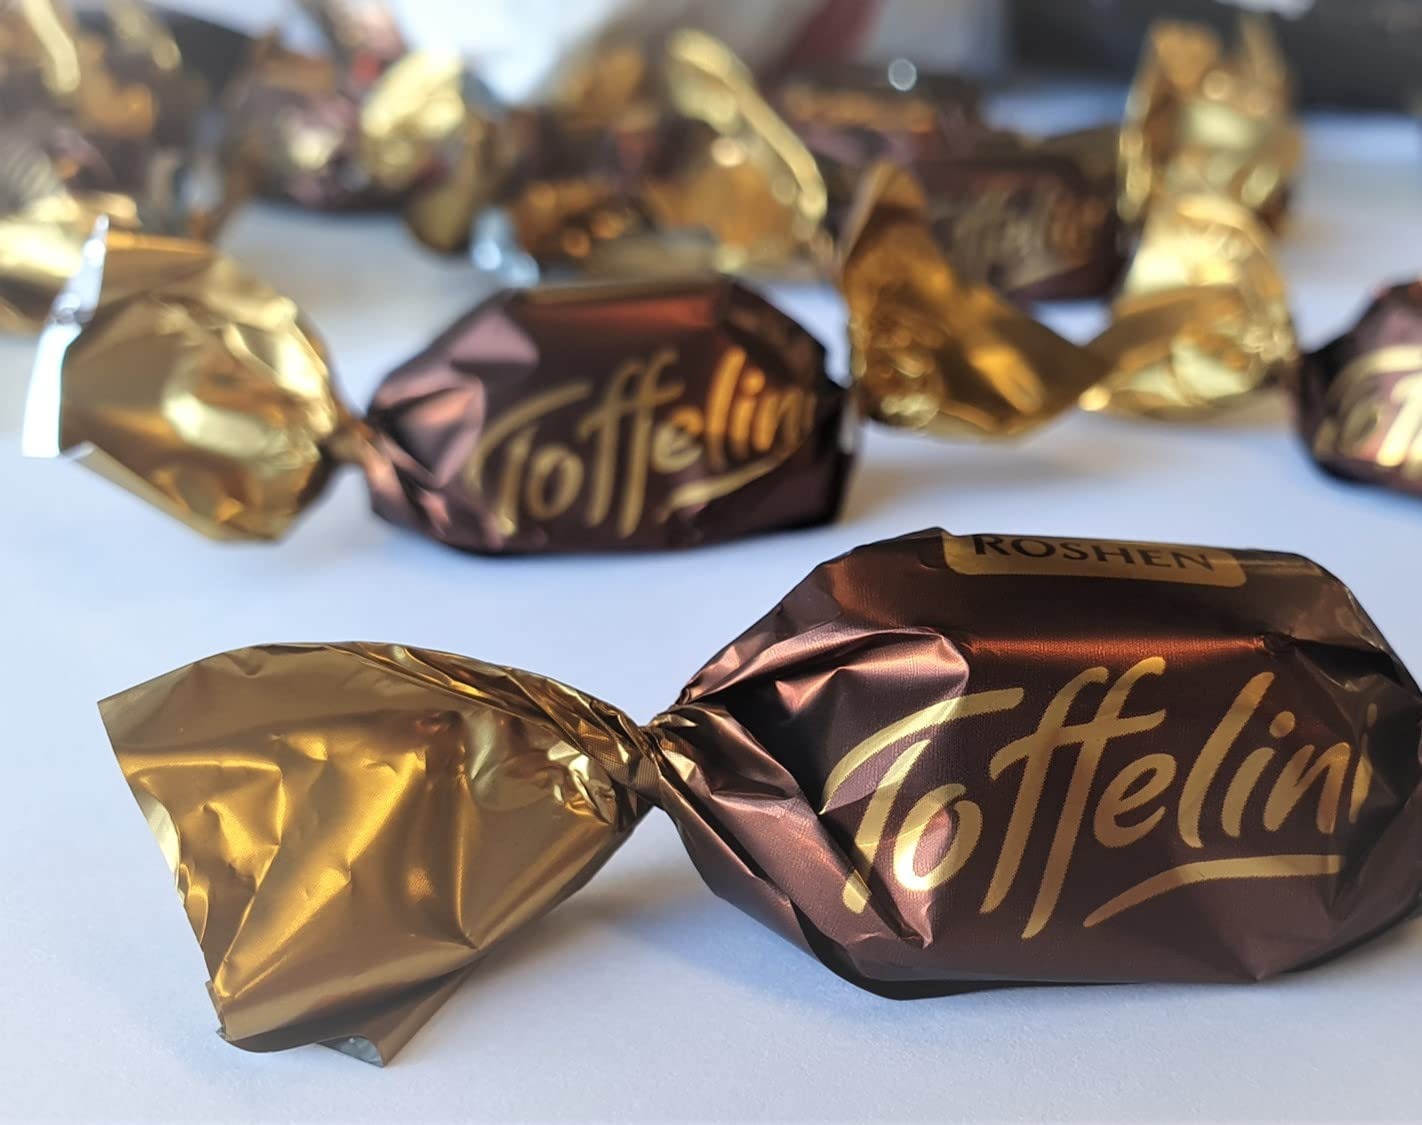
Item Name: Roshen Toffelini Toffee Candy with Chocolate Filling, 325gr Pack of 1
Value: 1.0
Unit: Count

Price: 14.99